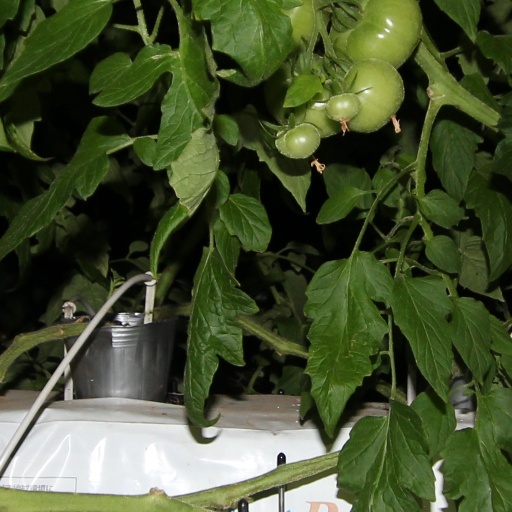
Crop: tomato